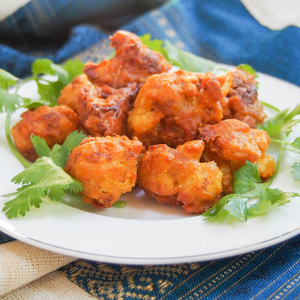
Dish: pakora